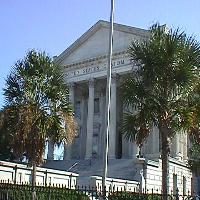
Weather: sun or clear